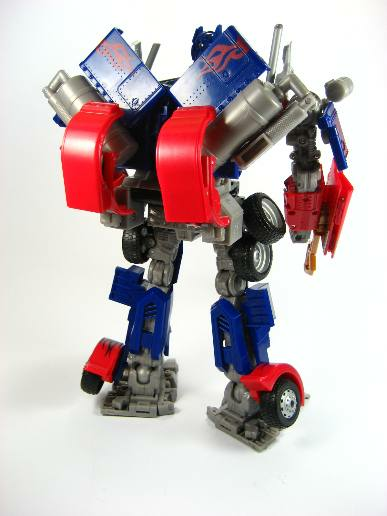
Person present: No